Harry Andrews

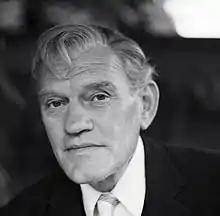
Andrews in 1970

Henry Stewart Fleetwood Andrews, CBE (10 November 1911 – 6 March 1989) was a British actor often known for his film portrayals of tough military officers. His performance as Regimental Sergeant Major Wilson in "The Hill" (1965) earned Andrews the National Board of Review Award for Best Supporting Actor and a nomination for the 1966 BAFTA Award for Best British Actor. The first of his more than 80 film appearances was in "The Red Beret" in 1953.